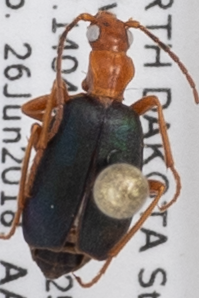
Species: Brachinus cyanochroaticus
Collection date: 2018-06-26
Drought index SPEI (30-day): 0.438
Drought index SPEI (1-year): -0.656
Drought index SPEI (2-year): -0.17